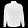
Label: Coat